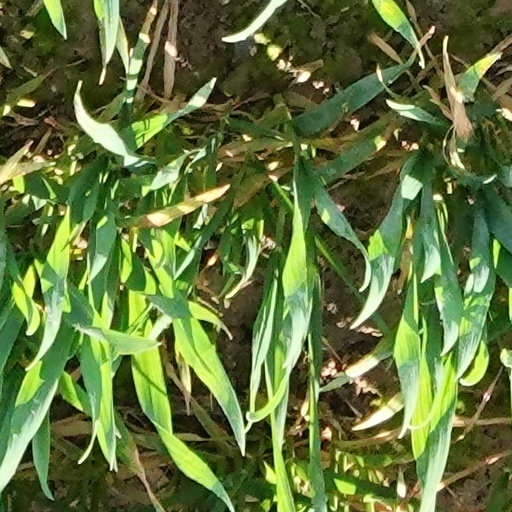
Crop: wheat